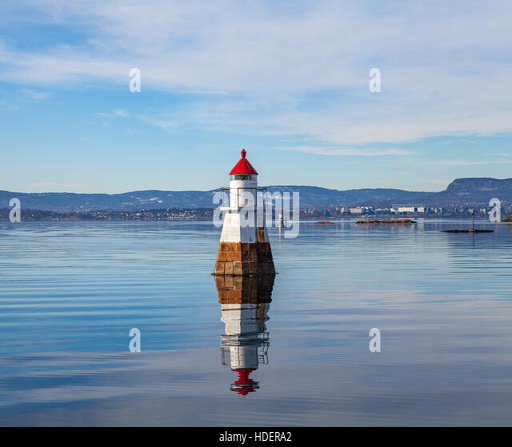
small lighthouse in the sea .